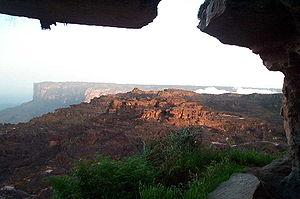
Un tepuy est un haut plateau à contours particulièrement abrupts, fréquent dans la Gran Sabana vénézuélienne et dans les régions voisines. Ce sont des reliefs tabulaires résiduels, dont les altitudes s'échelonnent de 1 200 à 3 050 m. Outre leur forme, les tepuys présentent des milieux naturels spécifiques, riches en espèces endémiques en raison de l'isolement de ces reliefs et de leurs contrastes climatiques forts.